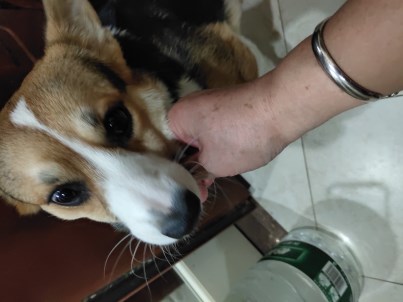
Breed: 2909-n000116-Cardigan